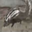
Label: skunk